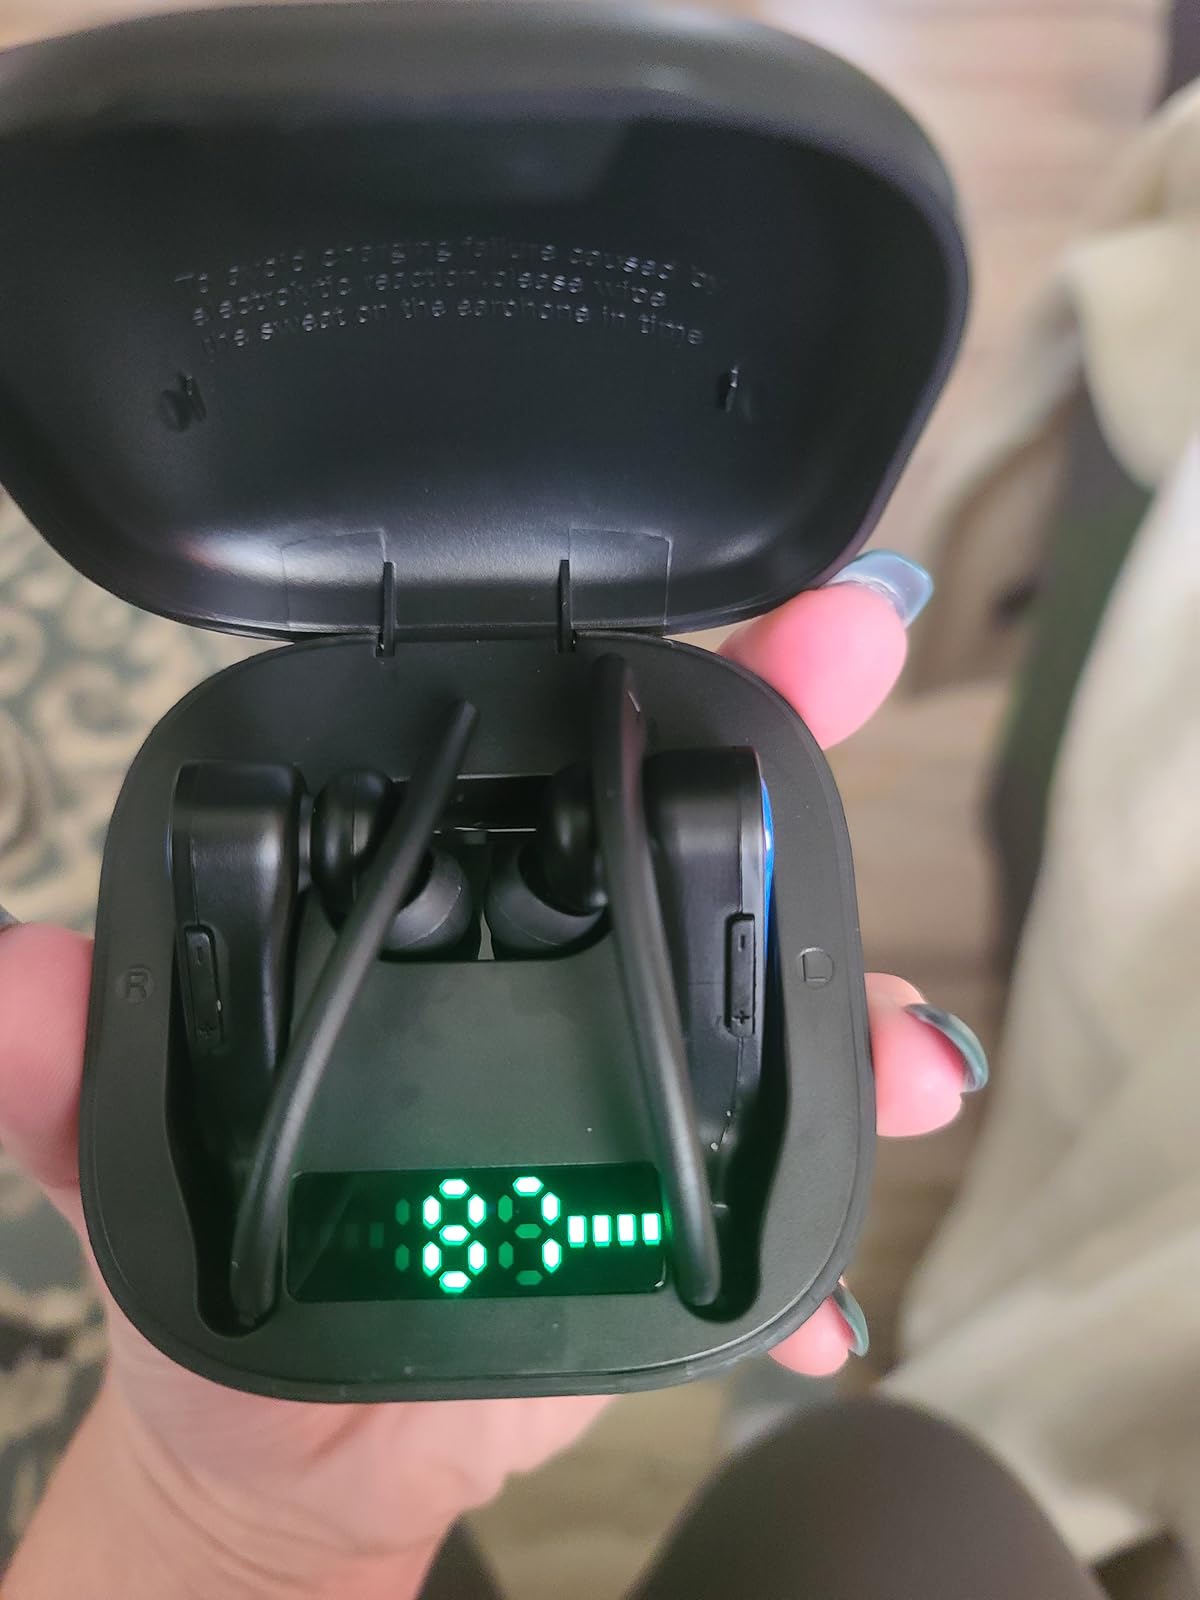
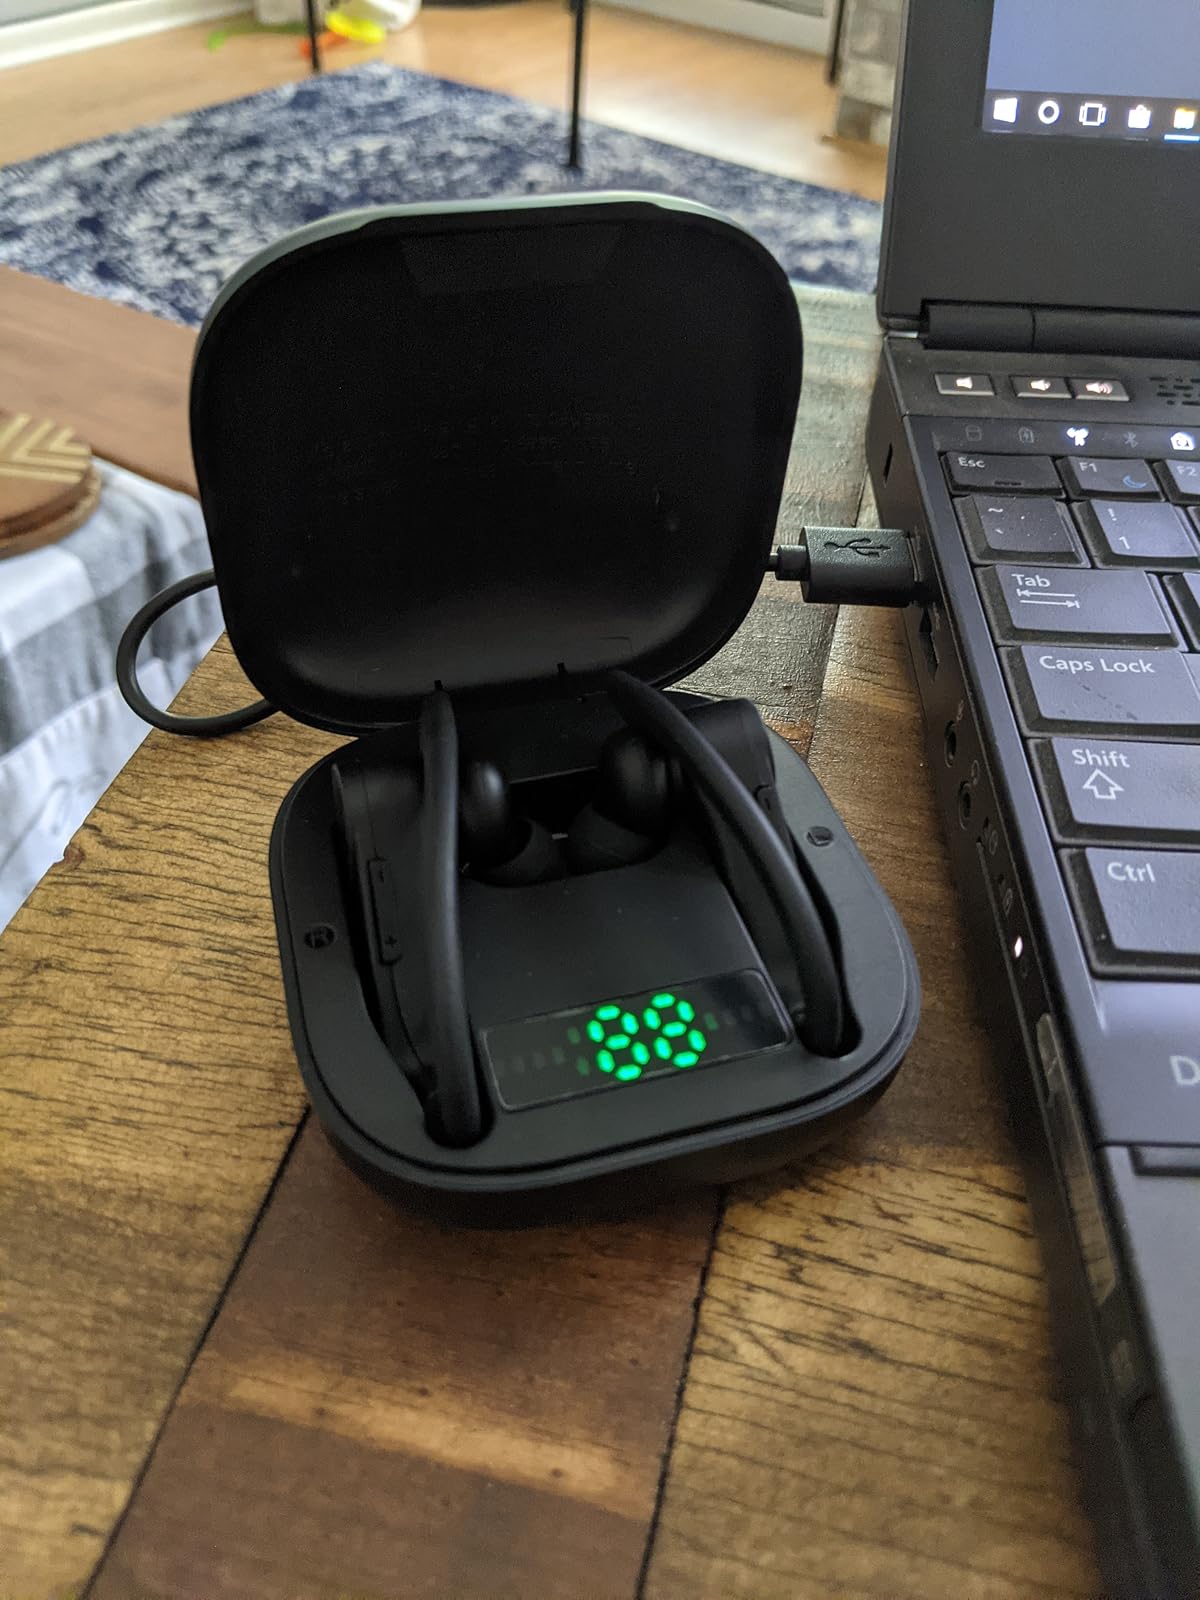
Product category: earbuds
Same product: no